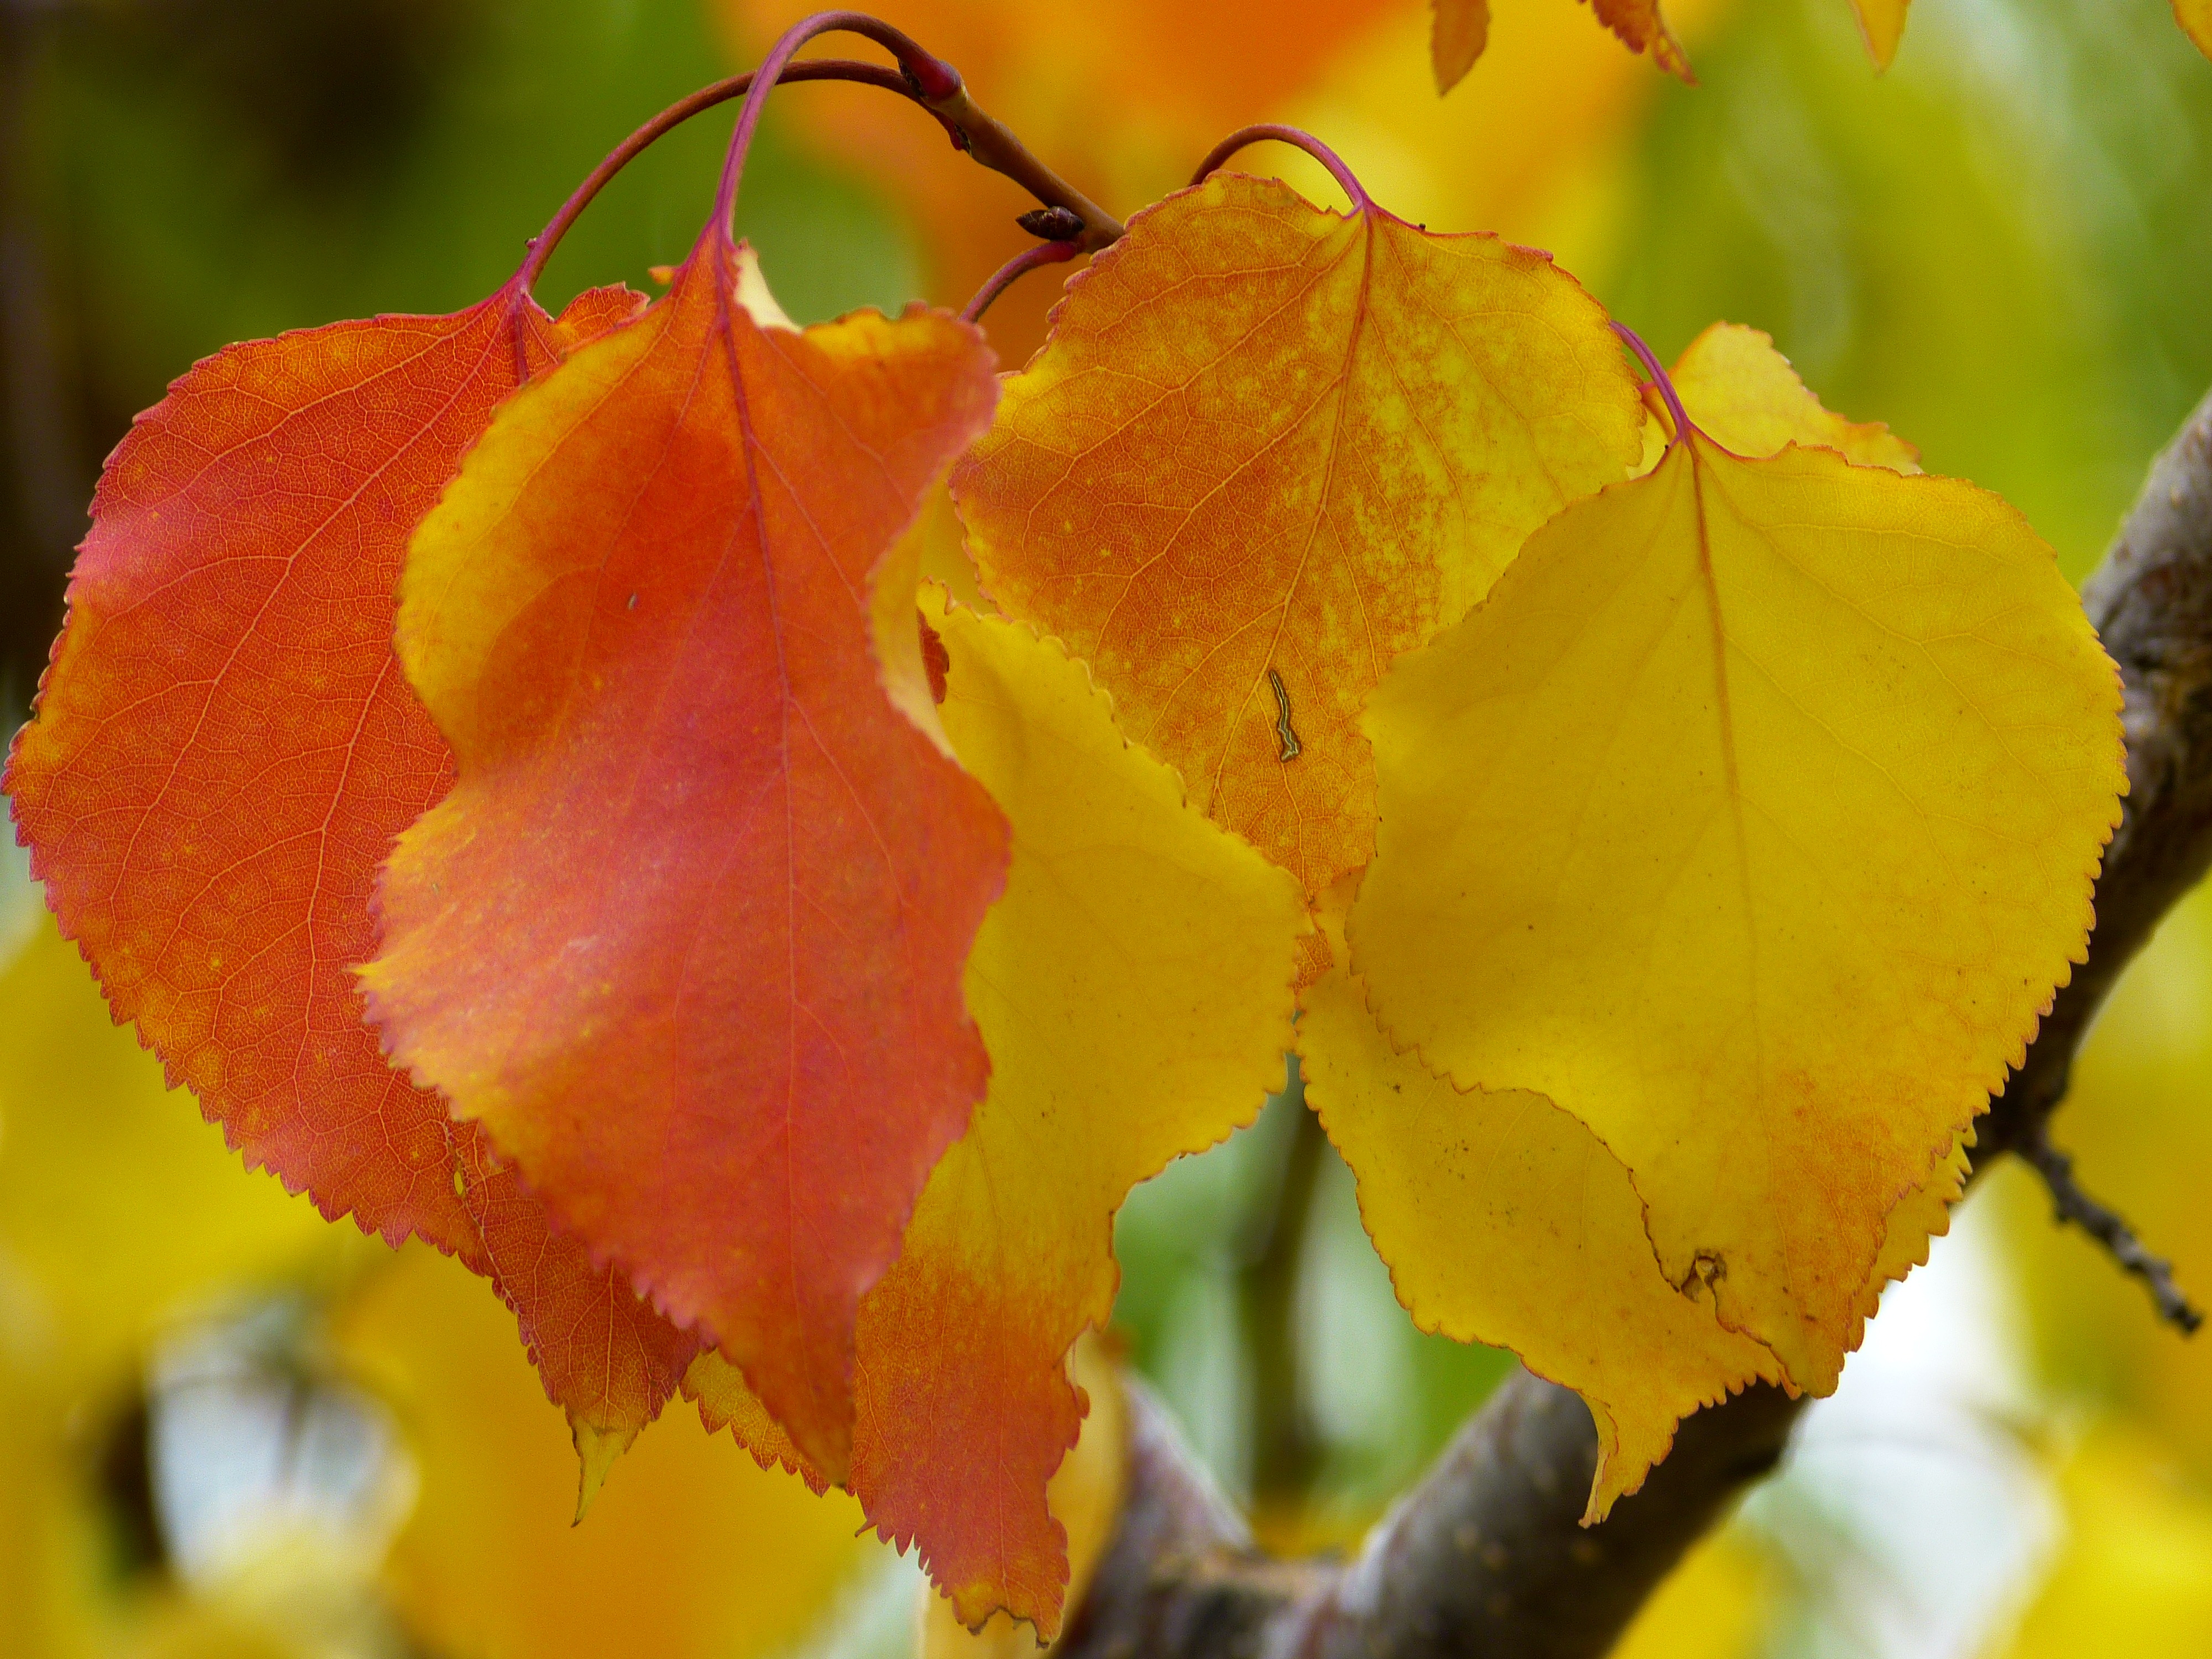
tree, nature, branch, plant, photography, sunlight, leaf, flower, petal, orange, red, autumn, botany, colorful, yellow, flora, season, close up, leaves, fall color, fall foliage, fall leaves, macro photography, flowering plant, plant stem, woody plant, land plant